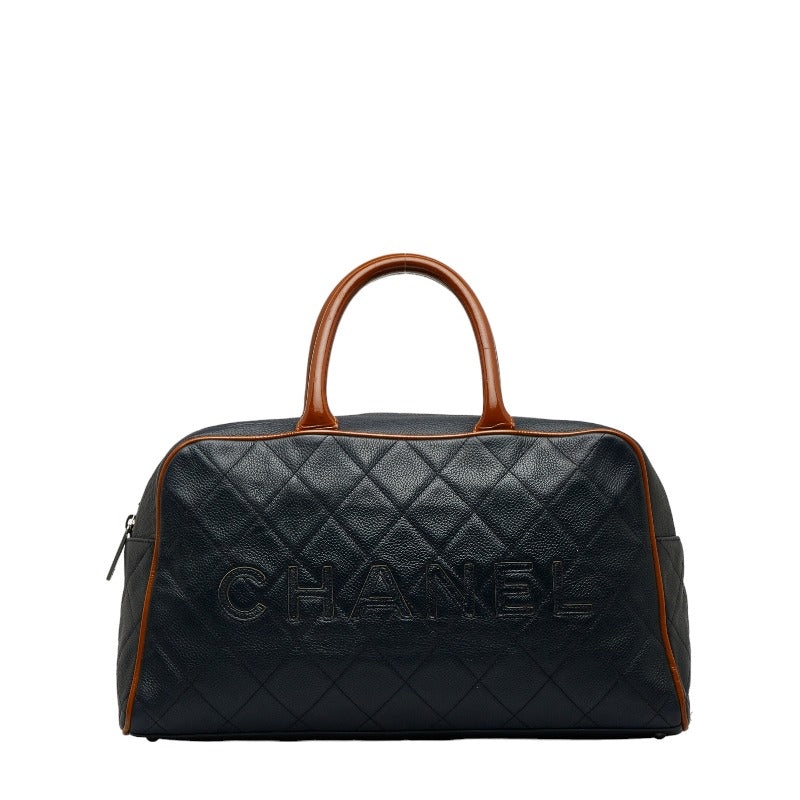
Top Quality Chanel Brown Caviar Bowling Bag 27
Brand: Beaunoirr
Chanel Brown Caviar Bowling Bag 27 Engraved / Number 64***** Pocket Outside: Zipper Pocket x1 Inside: Zipper Pocket x1 Size(Inch) W 10.6 x H 6.3 x D 3.5 " Handle Drop. 3.9 " Size(cm) W 27.0 x H 16.0 x D 9.0 cm Handle Drop. 10.0 cm Color / Material Brown, Black / Caviar Skin Leather, Patent leather Accessory Serial Sticker, , Dust bag, Box, Care Manual, Boutique Sticker Country of Manufacture Italy SKU Number 171076 Damage Outside Very New Condition There are scuffs on the bottom edges. Inside Very New Condition Other - Smell -
Category: Apparel & Accessories > Handbags, Wallets & Cases > Handbags > Satchel Bags